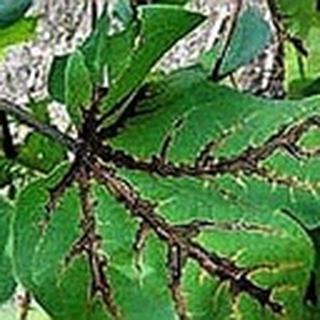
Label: cotton_bacterial_blight